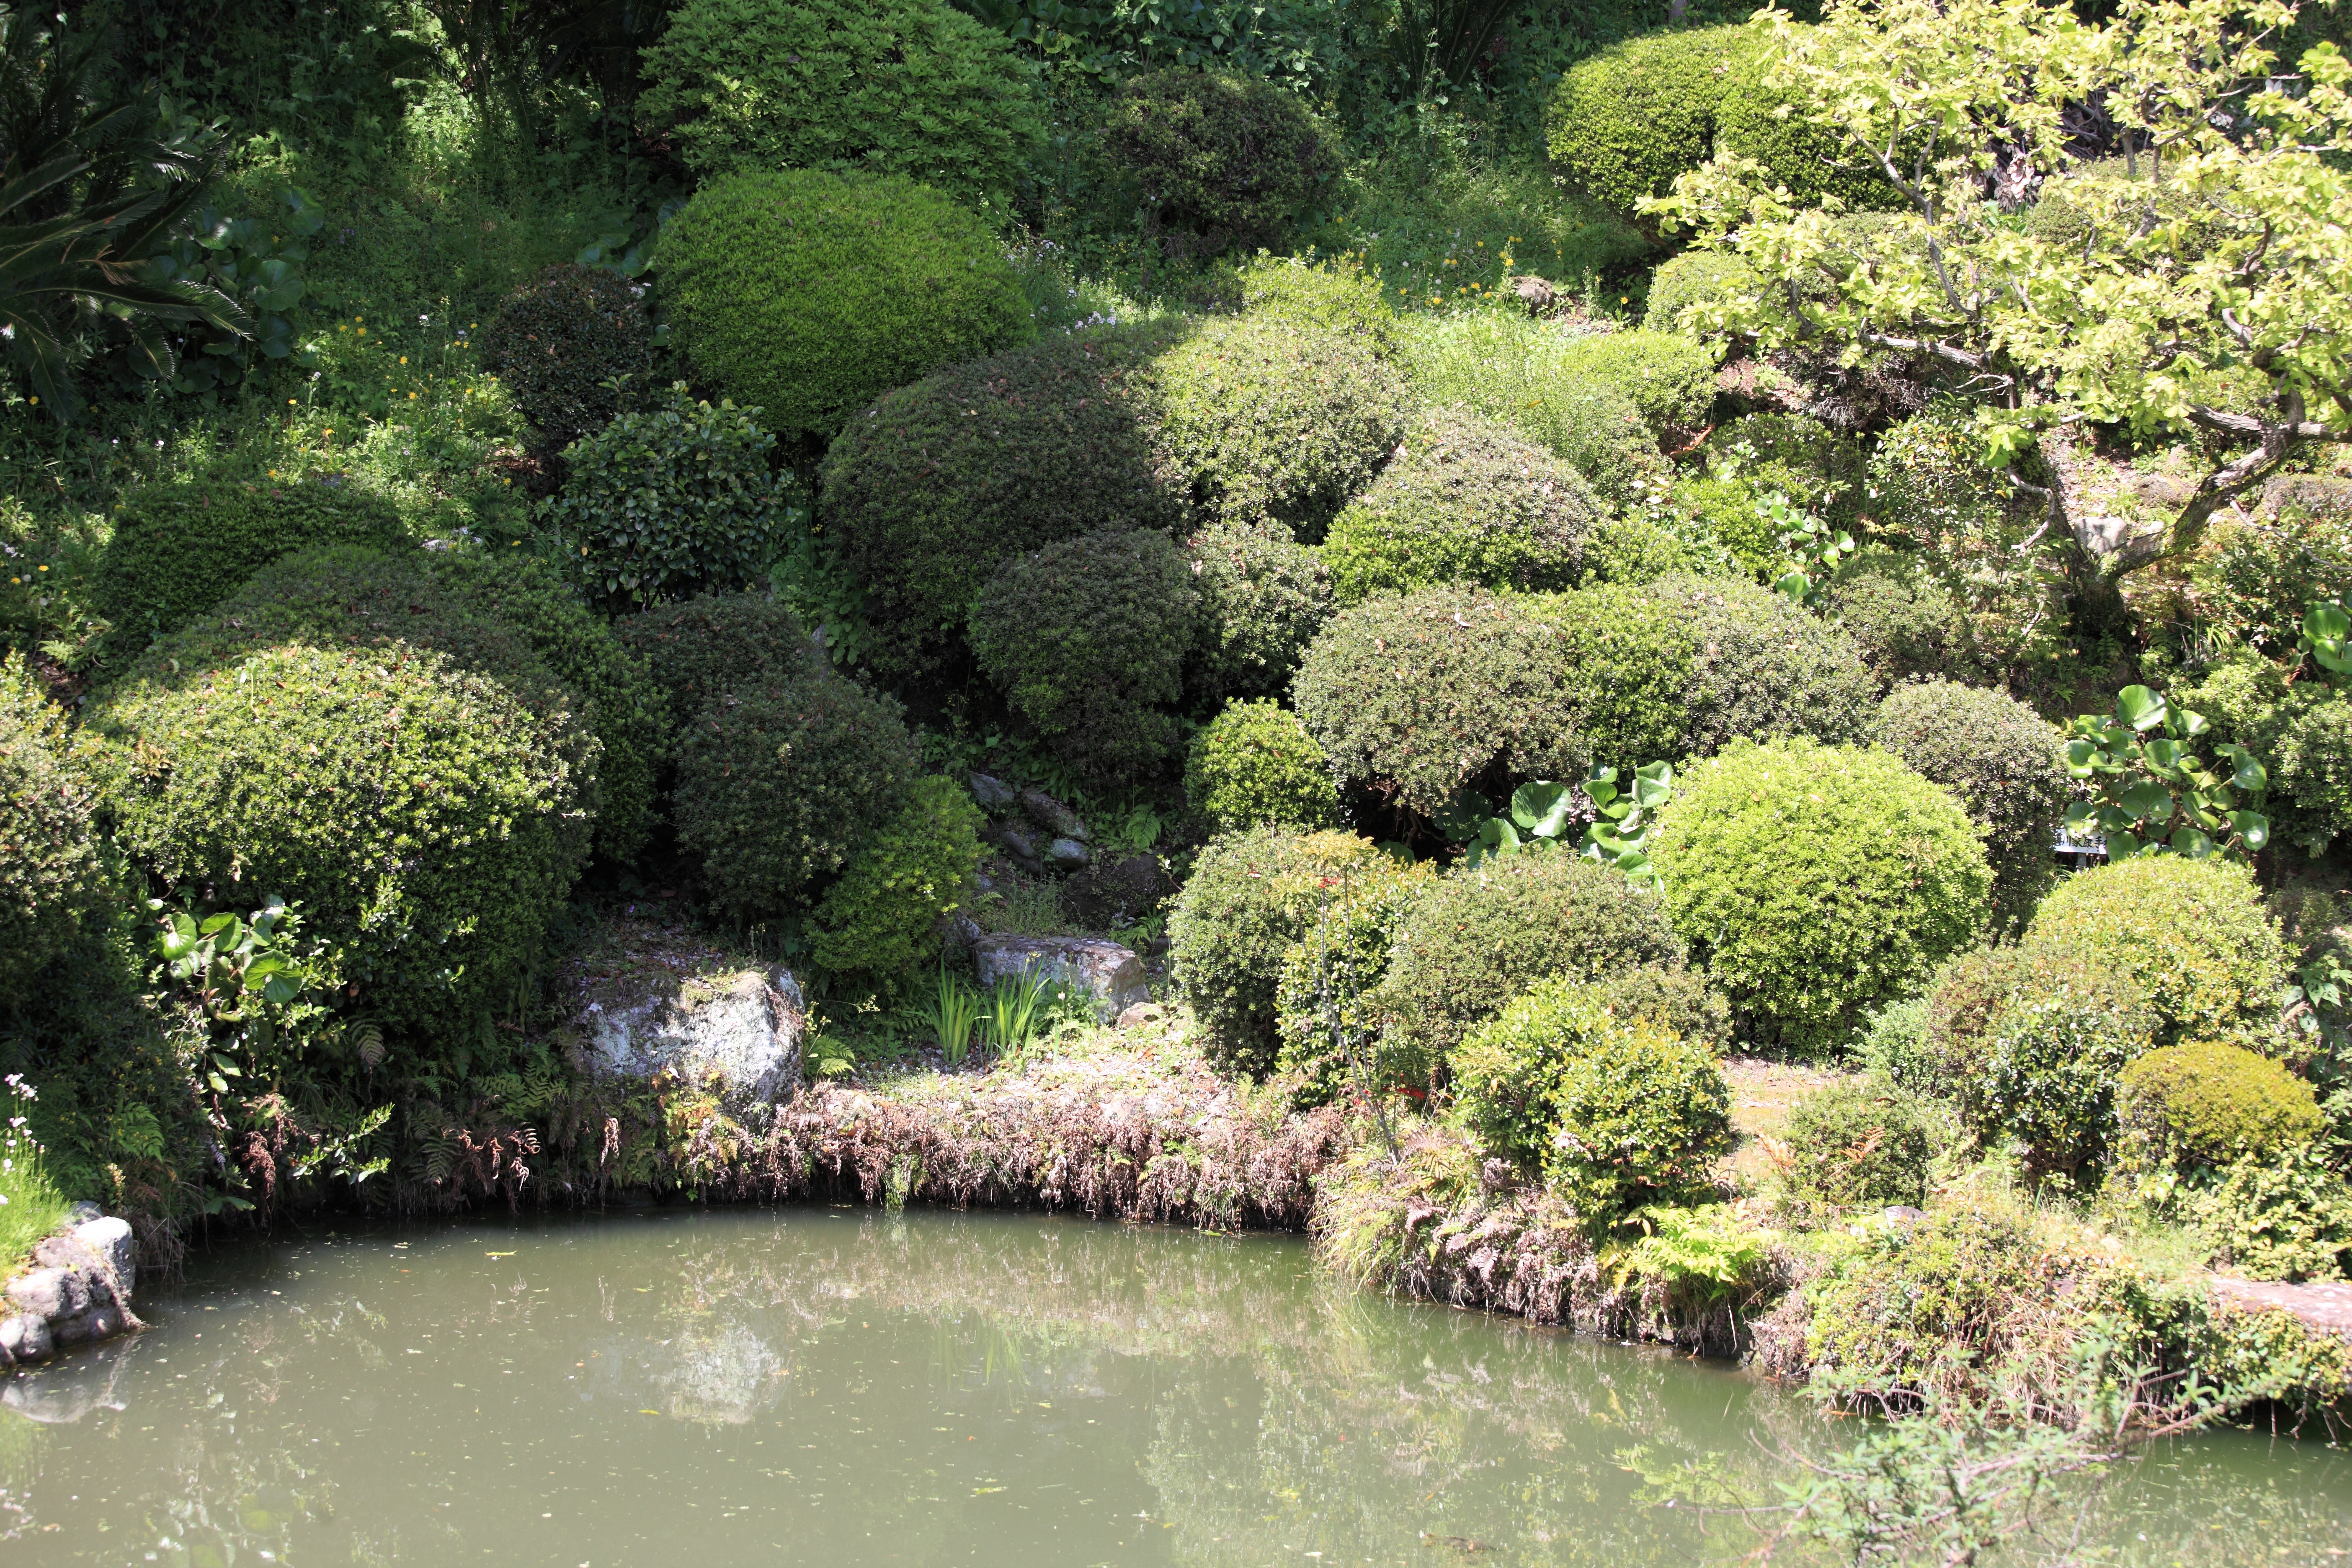
tree, plant, flower, river, pond, stream, high, botany, garden, temple, japanese, vegetation, shrub, 5d, style, hires, botanical garden, woodland, markii, ecosystem, hi, res, resolution, shizuoka, shimizu, seikenji